Broad-billed parrot

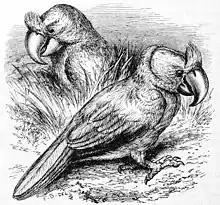
Illustration based on a tracing of the "Gelderland" sketch, 1896

Pretorius kept various now-extinct Mauritian birds in captivity, and described the behaviour of the broad-billed parrot as follows: